Antoine Herth

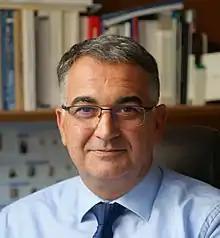
Herth in 2018

Antoine Herth (born 14 February 1963) is a French politician who represented the 5th constituency of the Bas-Rhin department in the National Assembly from 2002 to 2022. He is a former member of The Republicans, which he left in 2018 to join Agir.